Kaczawskie Mountains

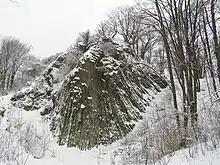
"Małe Organy Myśliborskie" lava formation in Kaczawskie Mountains

The Kaczawskie Mountains or Katzbach Mountains are a mountain range in the Lower Silesian Voivodeship of Poland. It is roughly 30 kilometres long and belongs to the Western Sudetes. Its highest peak is the Skopiec (719 m). To the north of the Kaczawskie Mountains are the Kaczawskie Foothills.